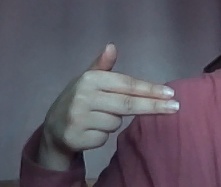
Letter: ghain